Enderly

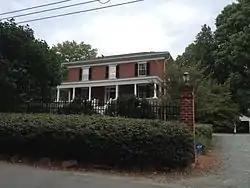

Enderly is a historic home located at Charlottesville, Virginia. It was built in 1859–1860, and is a two-story, three-bay, Greek Revival style brick dwelling. It has an original one-story rear wing, later expanded to two stories in the 20th century. A single-story Colonial Revival front porch replaced the original portico.